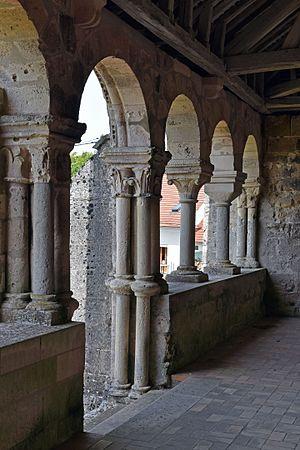
Église Saint-Germain à Mareuil-en-Dôle, Aisne, France.
L'église Saint-Germain est une église située à Mareuil-en-Dôle, en France.